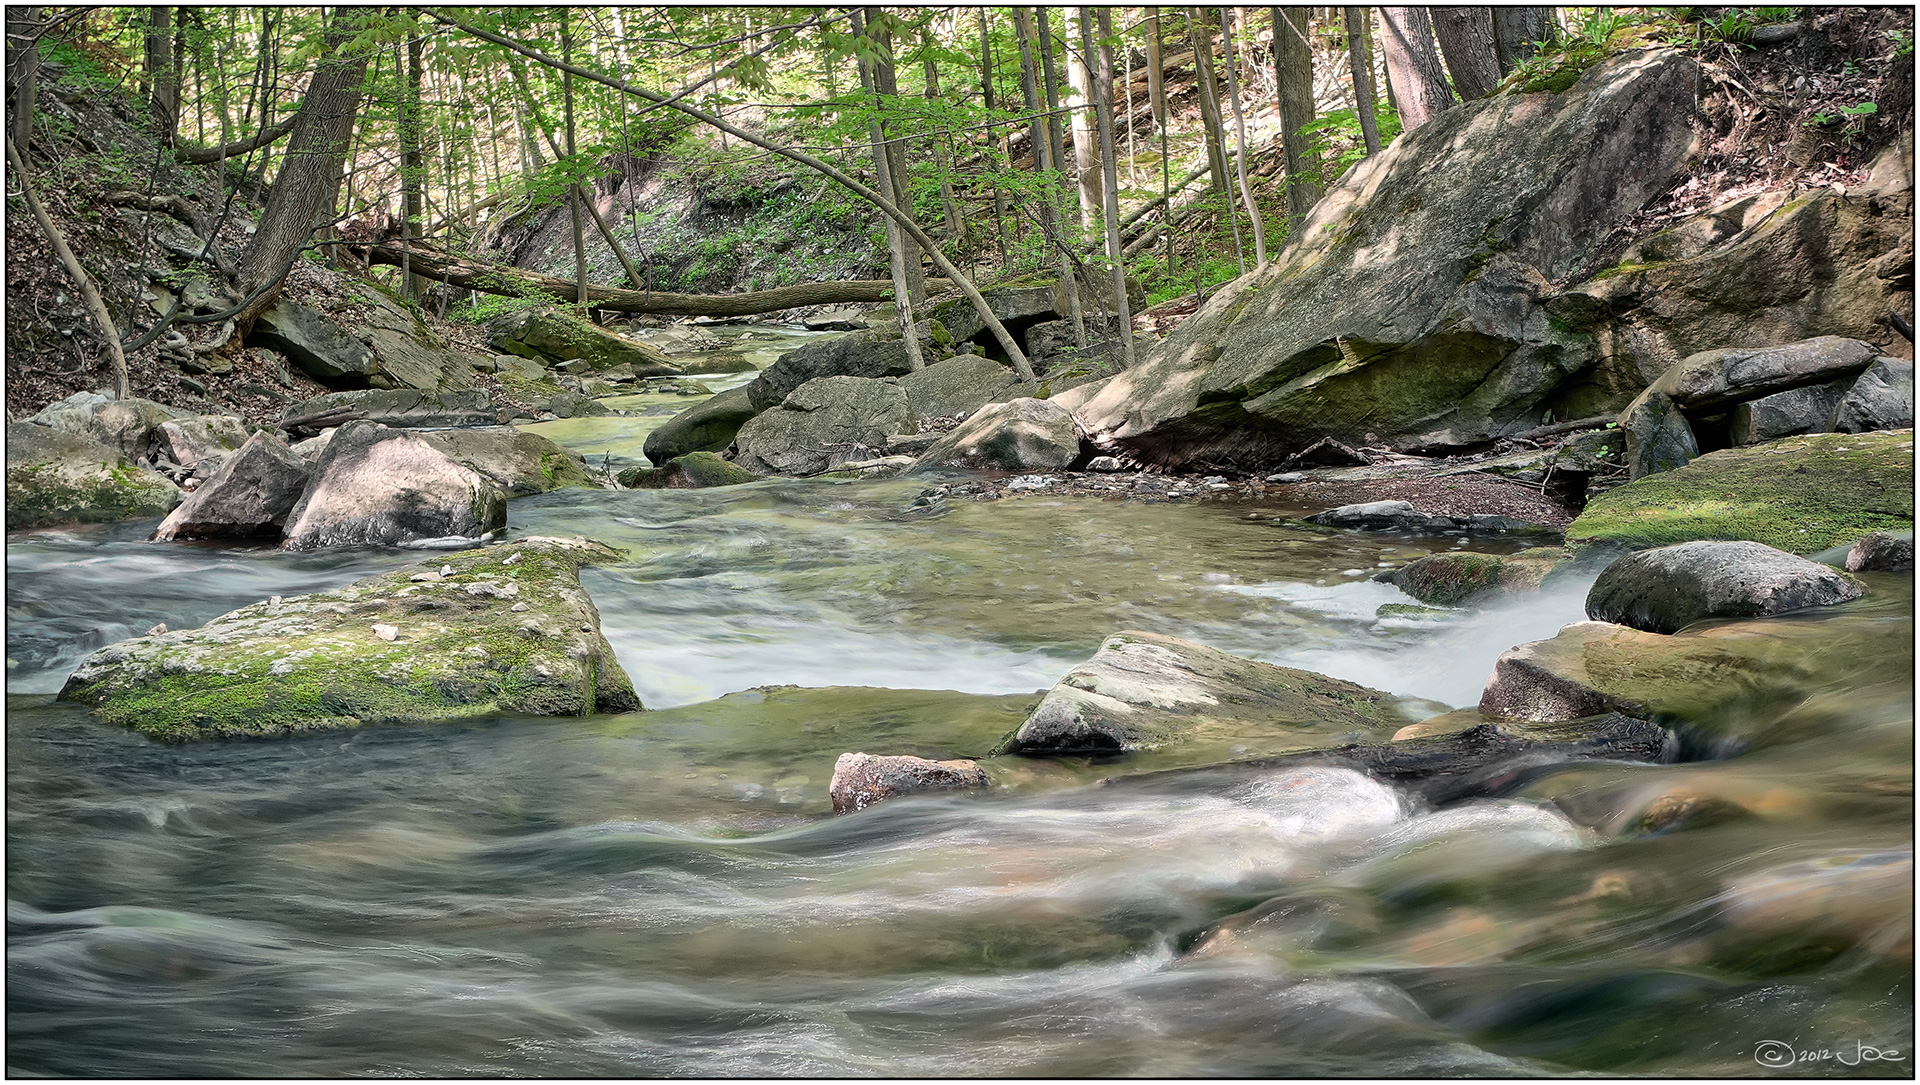
water, forest, rock, creek, wilderness, river, valley, stream, jungle, color, rapid, body of water, hdr, great, rainforest, falls, ontario, sns, nik, efex, pro, viveza, waterdown, watercourse, landform, geographical feature, recreational fishing